Pakistan A cricket team

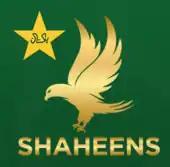
Pakistan Shaheens Crest

The Pakistan A cricket team, or Pakistan Shaheens, is a national cricket team representing Pakistan. It is the second-tier of international Pakistan cricket, below the full Pakistan national cricket team. Matches played by Pakistan A are not considered to be Test matches or One Day Internationals, receiving first-class and List A classification respectively. Pakistan A played their first match in August 1964, a three-day first-class contest against Ceylon Board President's XI.